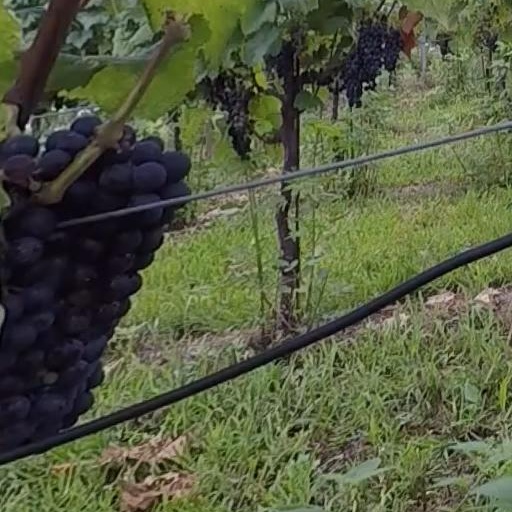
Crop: grape